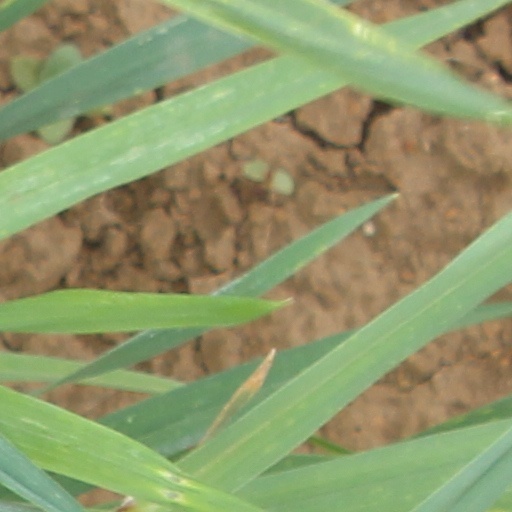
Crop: wheat